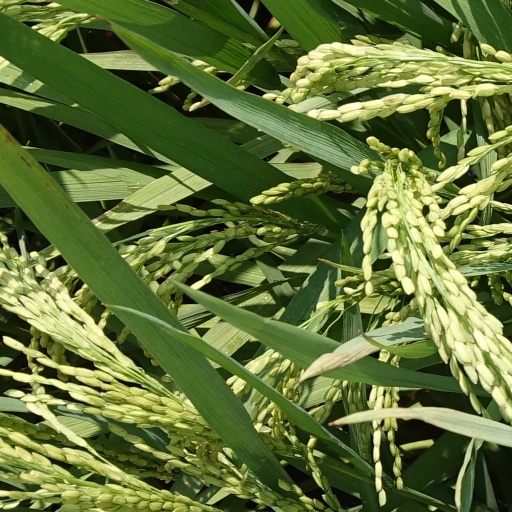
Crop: rice